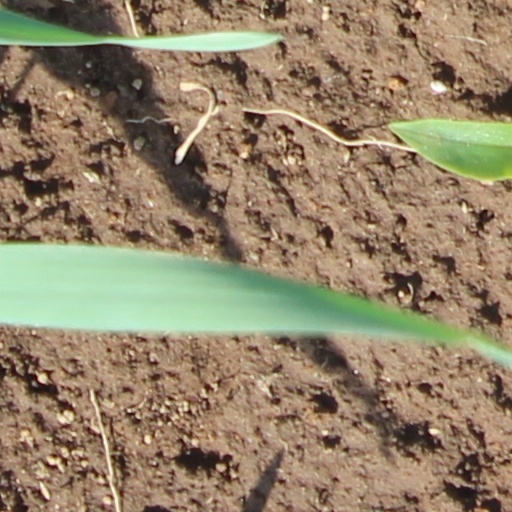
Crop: wheat